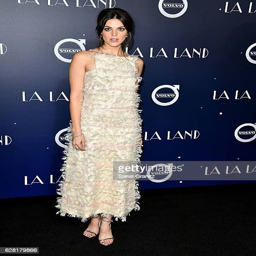
actor arrives at the premiere